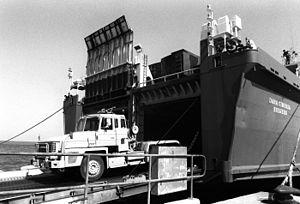
Scammell Lorries Limited fut un fabricant anglais de camions, spécialisé en particulier dans les véhicules militaires et hors route, entre 1921 et 1988.
L'armée royale jordanienne fait partie des Forces armées jordaniennes. Elle tire ses origines d'unités comme la Légion arabe. Elle a livré des combats à Israël en 1948, 1956, 1967, et 1973. L'armée a également combattu les Syriens et l'OLP au cours de Septembre noir en 1970.